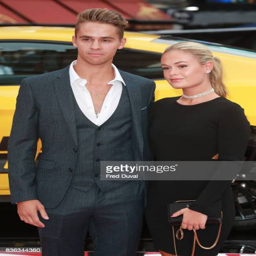
people arrive at the premiere held